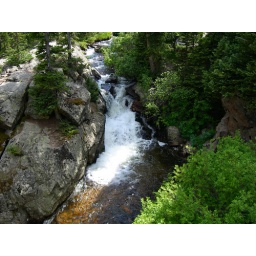
Located along the Old fall river road in Rocky Mountain National Park.